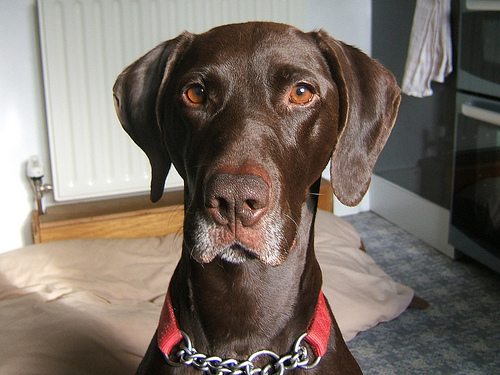
Breed: german shorthaired